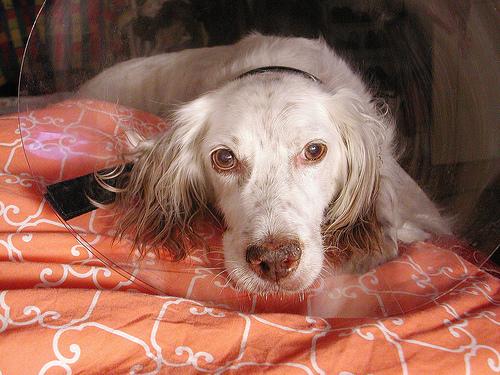
Breed: english setter